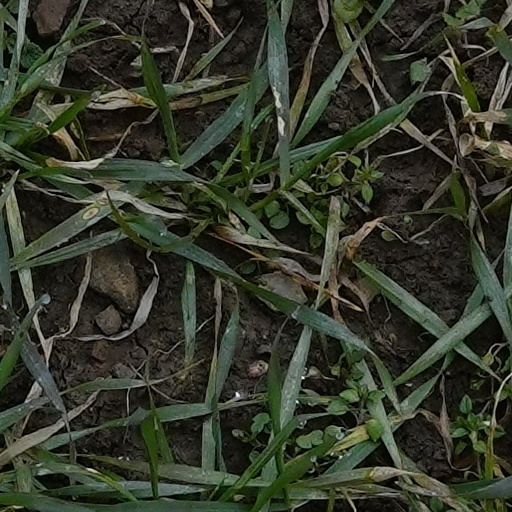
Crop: wheat